Duván Zapata

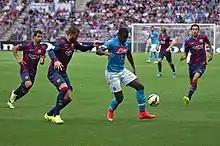
Zapata in action against Barcelona in August 2014

On 25 August 2013, Zapata transferred to Serie A club Napoli for an undisclosed fee. He made his first start in Serie A on 28 September, in a 2–0 Napoli win against Genoa. On 22 October, he scored his first goal in the UEFA Champions League, against Marseille in a 2–1 away win.